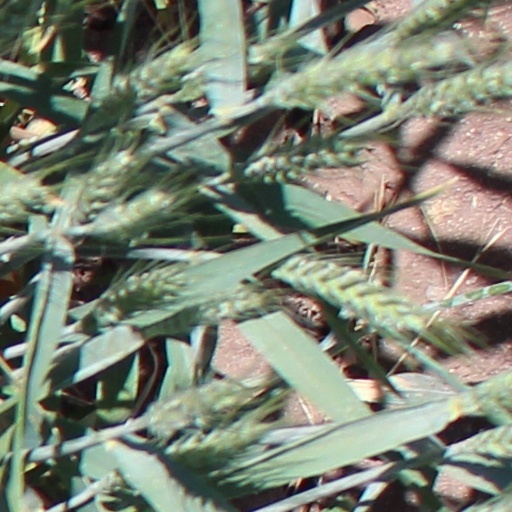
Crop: wheat